Ralliart

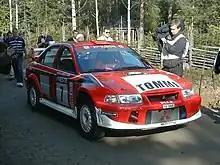
Tommi Mäkinen's Lancer Evolution VI on 2001 Rally Finland.

The Lancer Evolution III was soon introduced, and enjoyed great success in hand of Eriksson in the Asia-Pacific Rally Championship, Mitsubishi's main focus at the time. Eriksson took the Evolution III to victory on the 1995 Rally Australia, a round of both championships. He finished the WRC season in third place in the standings behind the dominant Subaru World Rally Team pairing of Colin McRae and Carlos Sainz, after the Toyota Castrol Team pairing of Juha Kankkunen and Didier Auriol were excluded from the championship for running illegal turbo restrictors. In 1996, Mäkinen won five out of the nine rounds to win the Drivers' Championship.